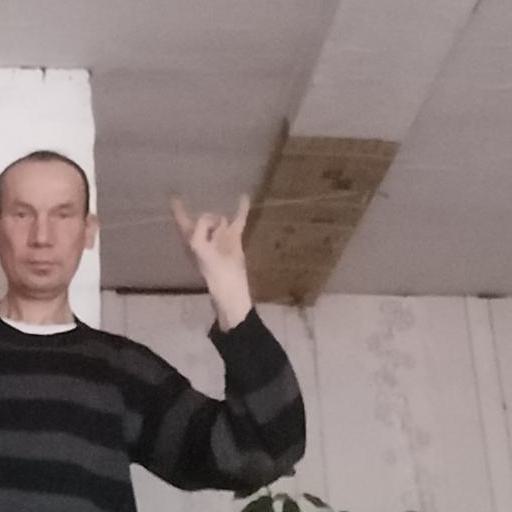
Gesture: rock